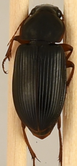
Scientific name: Harpalus pensylvanicus
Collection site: Konza Prairie Agroecosystem NEON (KONA), plot KONA_001